Pyura chilensis

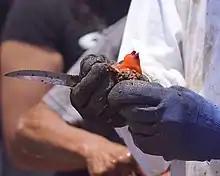
A specimen of "Pyura chilensis" being cut open to pull out the siphons from the carapace in the port of Arica, Chile.

Fishermen typically cut "P. chilensis" into slices with a handsaw, then use their fingers to pull out the siphons (which they refer to as "tetas", or "tits") from the carapace, which is discarded. The flesh is usually sold in strips, but may be canned. It is exported to numerous countries, including, as of 2007, Sweden (32.5% of exports) and Japan (24.2%).